Sven Erik Bystrøm

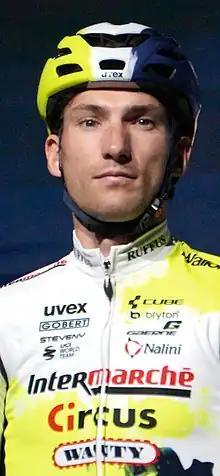
Bystrøm in 2023

Sven Erik Bystrøm (born 21 January 1992, in Haugesund) is a Norwegian road bicycle racer, who currently rides for UCI WorldTeam . He was the 2014 Under-23 World Road Race Champion.